Vinnie Vincent

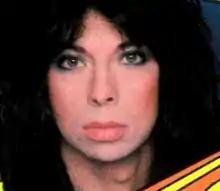
Vincent in 1988

Vincent John Cusano (born August 6, 1952), better known by his stage name Vinnie Vincent, is an American guitarist. He is a former member of the rock band Kiss from 1982 until mid-1984 during the band's transition out of their 1973–1983 makeup period. Vincent was the last member to wear a unique makeup/costume configuration, as the character of The Wizard (a design created by Paul Stanley), until he and the band were first shown without the makeup during an interview on MTV in September 1983. He founded his own band, Vinnie Vincent Invasion, which had minor hits in the hair metal genre.